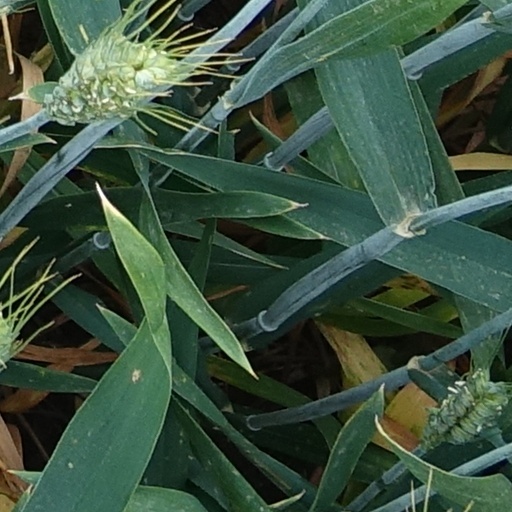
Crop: wheat